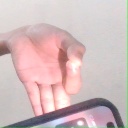
अक्षर: ज्ञ